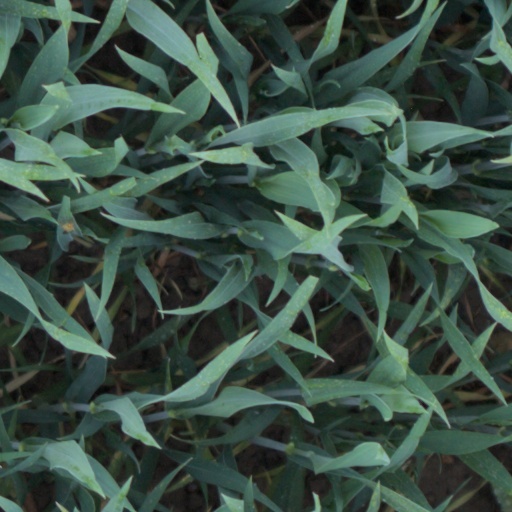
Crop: wheat